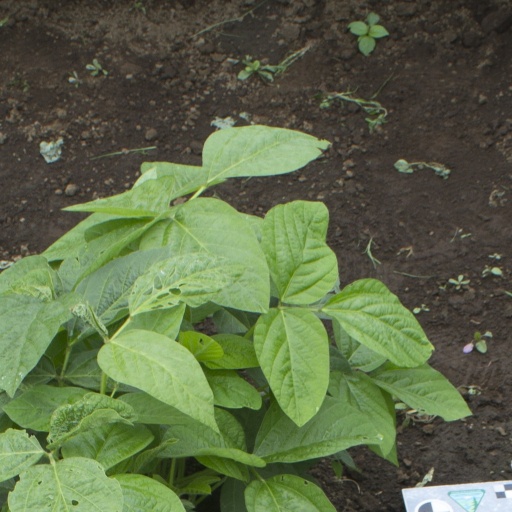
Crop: soybean